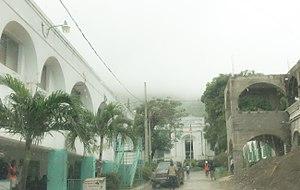
L'Hôpital universitaire Justinien est le deuxième plus grand centre hospitalier universitaire du ministère de la santé publique de la République d'Haïti.